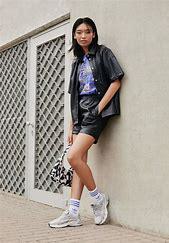
Brand: Adidas
Model: Astir